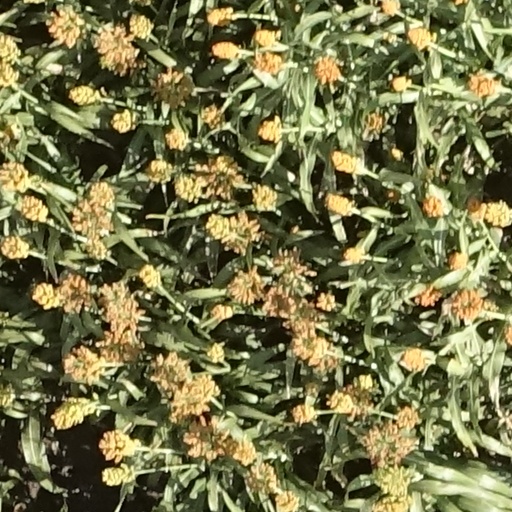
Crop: sorghum